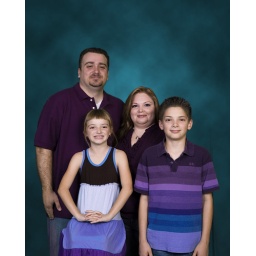
The Family posing for a picture. I used a green screen and added in the background.